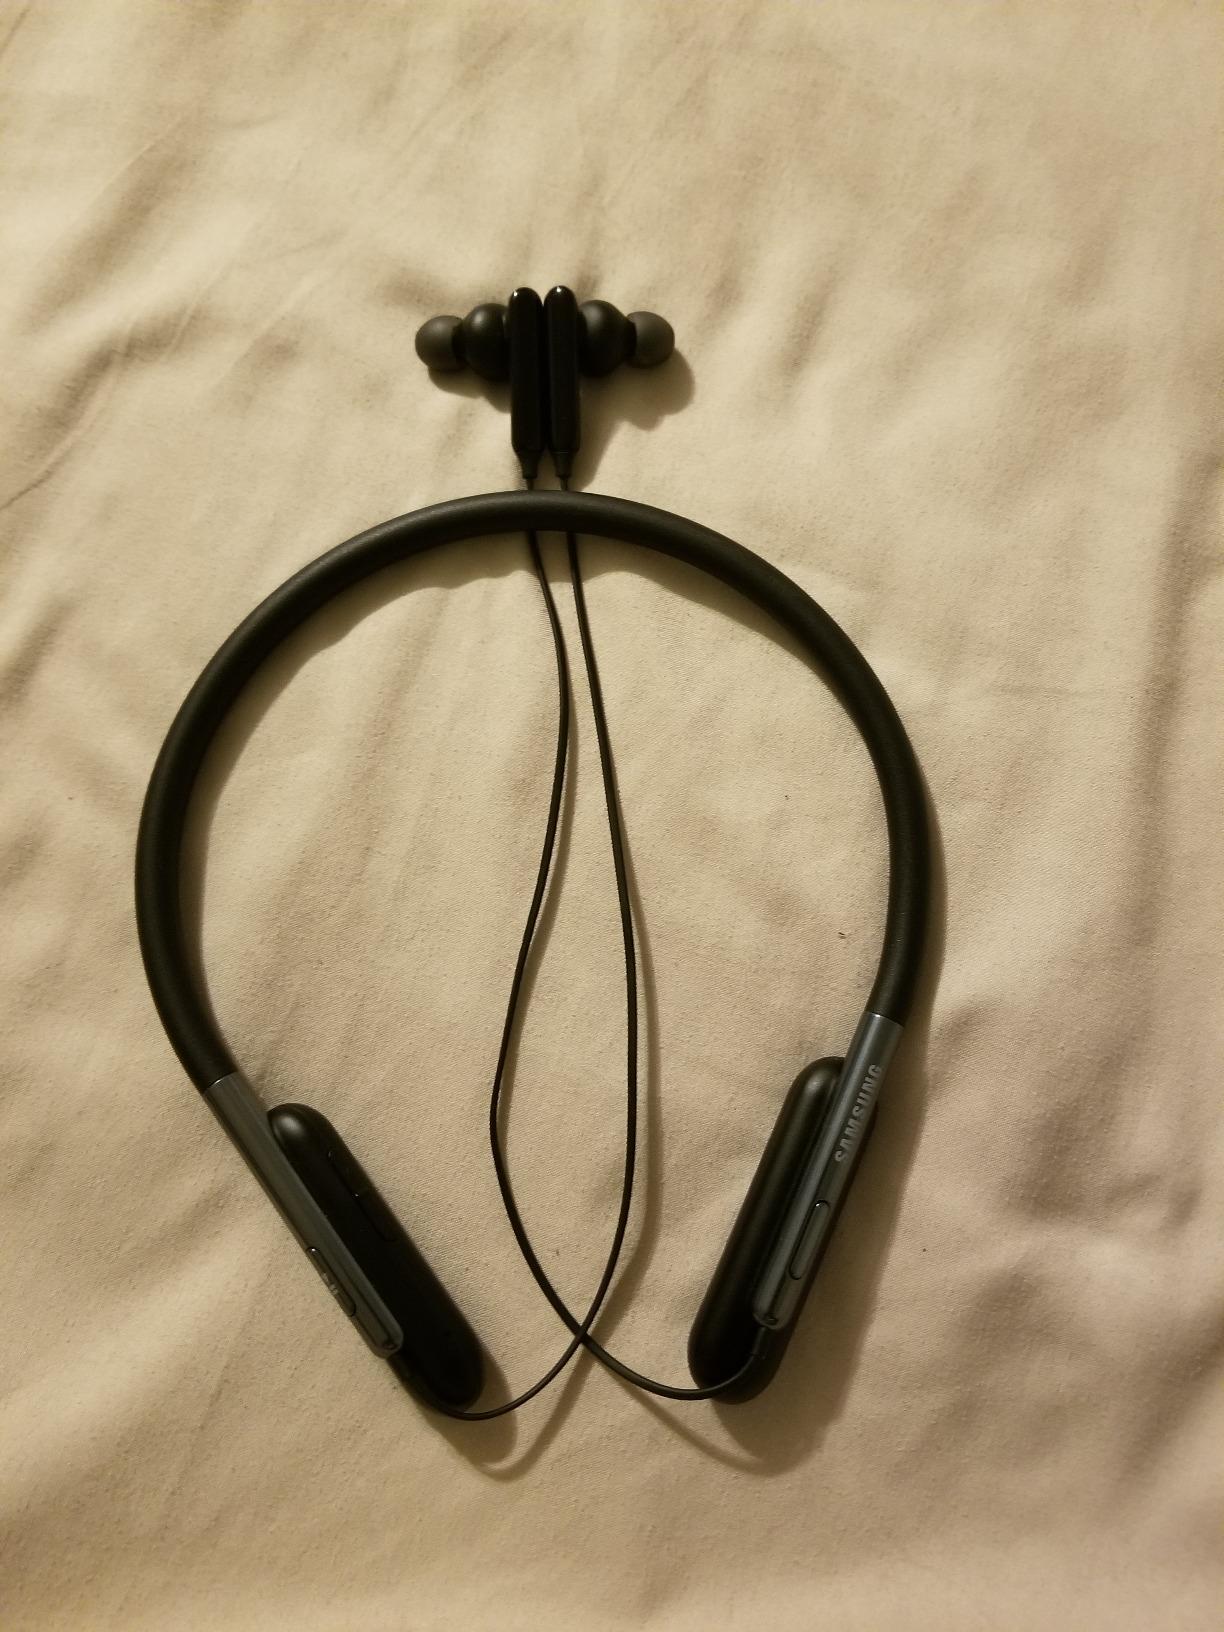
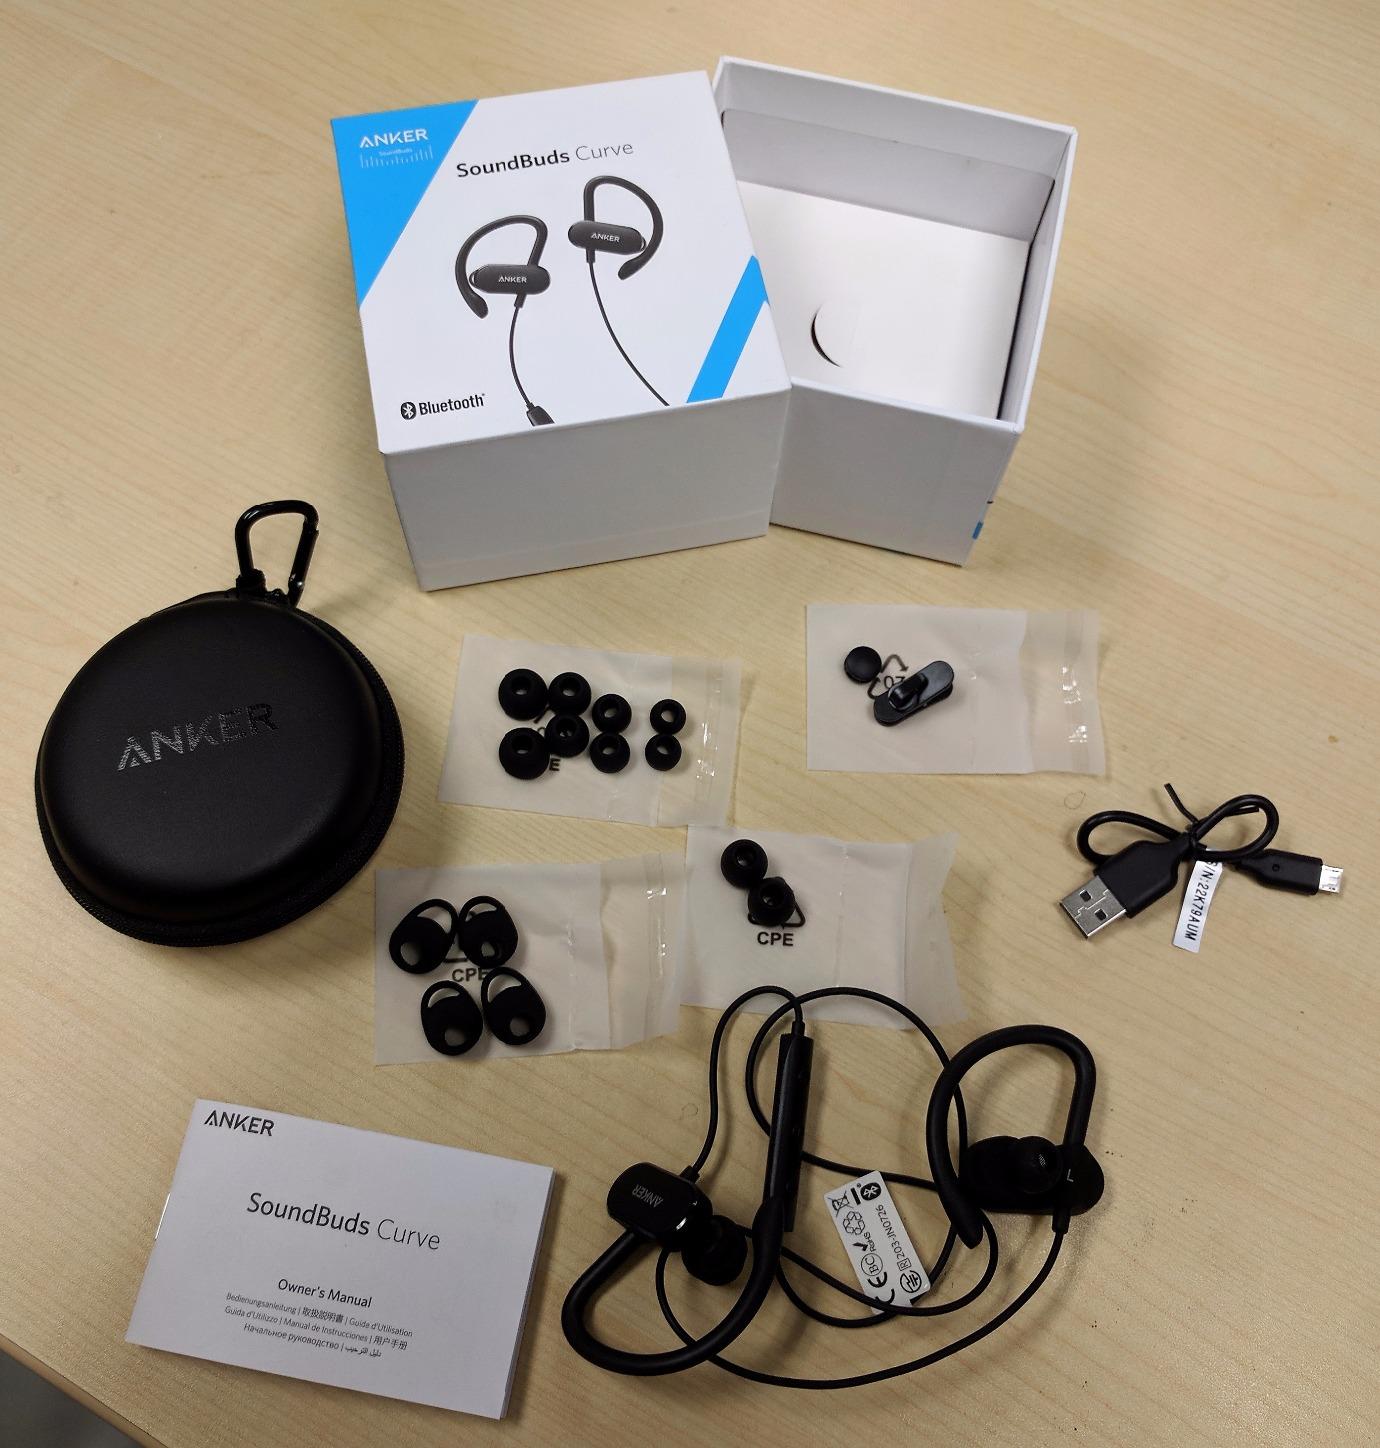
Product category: headphones
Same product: no